Mile End tube station

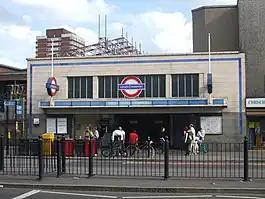
Station entrance

Mile End is a London Underground station in Mile End, London. It is located in Travelcard Zone 2 and is served by three lines: Central, District and Hammersmith & City. On the Central line, the station is between Bethnal Green and Stratford stations. On the District and Hammersmith & City lines, it is between Stepney Green and Bow Road stations. This station features a cross-platform interchange in both directions; District and Hammersmith & City lines stop on the inside tracks, and the Central line stops on the outside tracks.